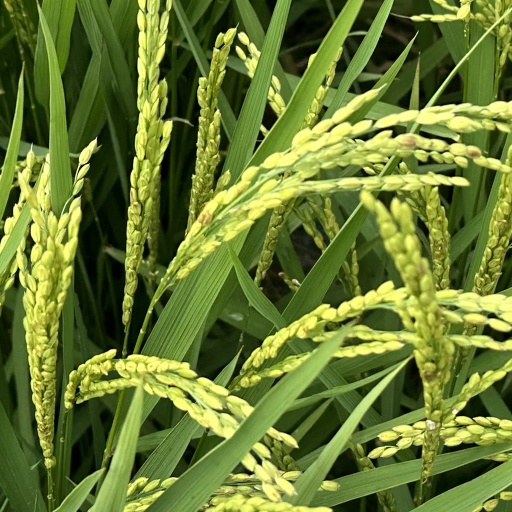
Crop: rice